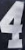
Number: 4